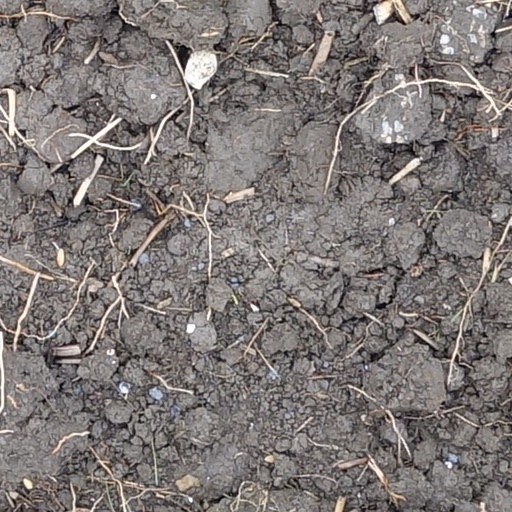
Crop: wheat